Aušra

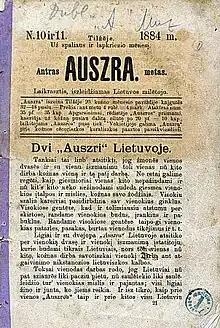
"Auszra" issues 10 & 11 published in 1884

Aušra or Auszra (literally: "dawn") was the first national Lithuanian newspaper. The first issue was published in 1883, in Ragnit, East Prussia, Germany (newspaper credited it as ) East Prussia's ethnolinguistic part - Lithuania Minor. Later, it was published monthly in Tilsit (present-day Sovetsk). Even though only forty issues were published and the circulation did not exceed 1,000, it was a significant event as it marked the beginnings of the Lithuanian national rebirth that eventually resulted in an independent Lithuanian State (1918–1940). This period, between 1883 and 1904, when the Lithuanian press ban was enforced by Tsarist authorities, has been referred to as the "Aušros gadynė" (the Dawn Period). The printing ceased in 1886 as a result of financial issues.